Battle of Mâcon (1814)

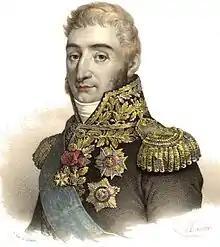
Pierre Augereau

Musnier found that he was facing a much stronger adversary than he had been informed. Nevertheless, he deployed his 6,000 men and pressed forward. Marching along the main road were the hussars and artillery, with the 20th Line Infantry Regiment on the right and the 67th Line on the left. Musnier sent General of Brigade (GB) Louis Ordonneau on a flanking move toward the Chaintré heights on the left with the 32nd Line and the 2nd Toulon National Guard. Musnier hoped that Bardet's effort on the east bank would divert his opponents, but the feint attack did not occur.